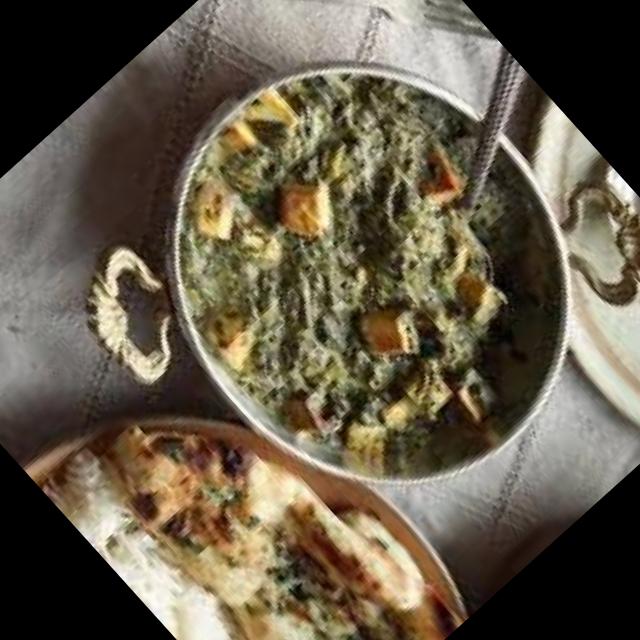
Dish: palak_paneer